Oospira duci

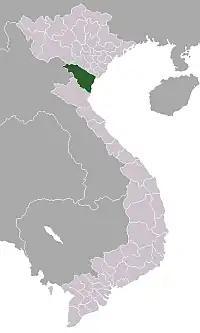
Thanh Hóa Province, in Vietnam, where "Oospira duci" occurs

The type locality is Pu Luong Nature Reserve, on a limestone hill near the small native village Am, 20°27.39'N 105°13.65'E, Thanh Hóa Province, Vietnam.